Sophie Wells

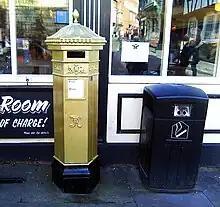
The Victorian Penfold post box in Lincoln painted in recognition of her winning gold medal performance at the 2012 Paralympics in London which is located in the cathedral quarter area of the city.

Wells took up riding at the age of eight and begin competing in dressage at the age of twelve. In 2008, she won the junior international class at Hickstead U21 International, becoming the first disabled rider to win an able-bodied international event. She was named as the first reserve rider for Great Britain at the 2008 Summer Paralympics in Beijing, China, but withdrew when her horse, Touchdown M, was found to have a tumour on his foot. The horse survived.